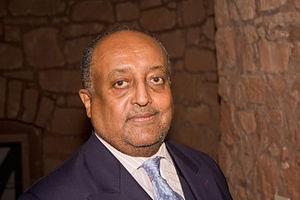
De par l'existence du système d'écriture guèze, l'Éthiopie entretient une très ancienne tradition littéraire remontant à son époque axoumite. La littérature ancienne dominée par l'enseignement religieux est essentiellement moral dans son contenu. Les genres dominant de la littérature éthiopienne ancienne sont ainsi les chroniques, les hagiographies, les hymnes, les sermons et les légendes. Le moyen d'expression littéraire est alors le guèze, langue liturgique de l'Église. La littérature éthiopienne est très fortement influencée par la religion chrétienne orthodoxe. Cependant, une littérature musulmane est apparue pendant le XVIᵉ; quant aux Juifs d’Éthiopie, ils ont quelques livres qui leur sont spécifiques, notamment Te’ezaza Sanbat